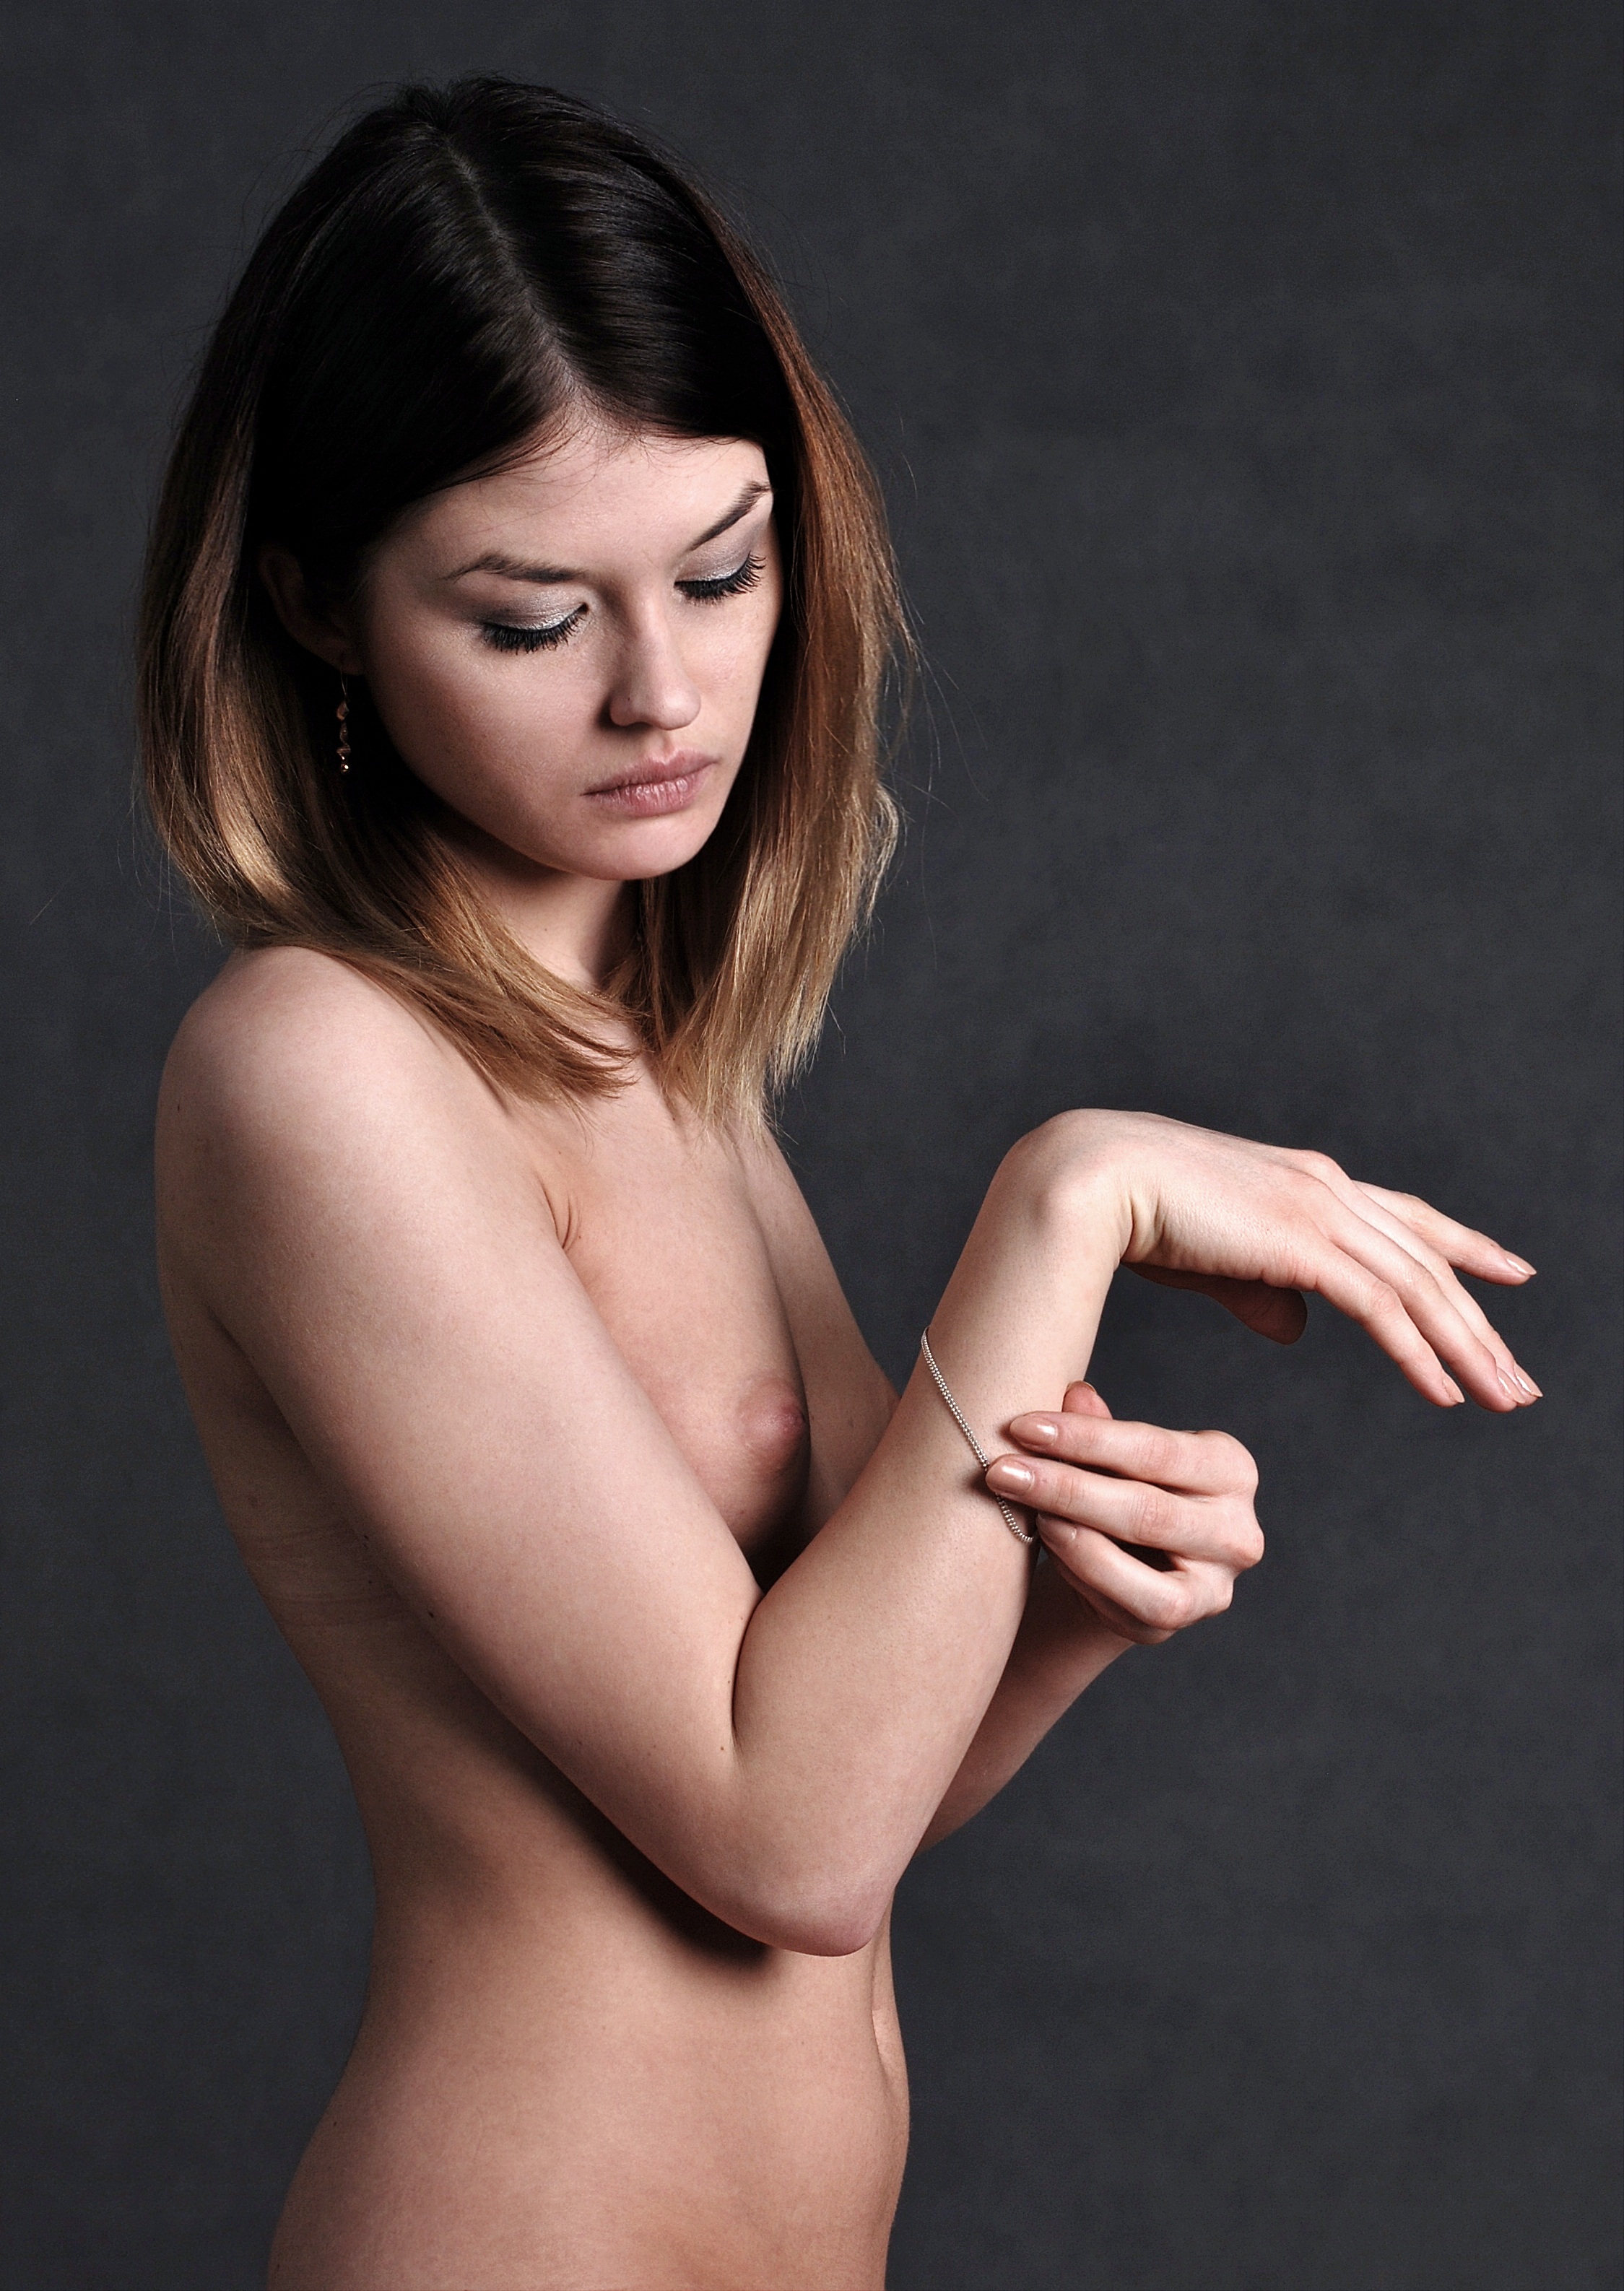
hand, girl, woman, brunette, model, finger, arm, shoulder, jewelry, muscle, chest, long hair, bracelet, black hair, meditation, neck, thigh, beauty, nude, body, joint, abdomen, photo shoot, the act of, brown hair, art model, supermodel, women's erotica